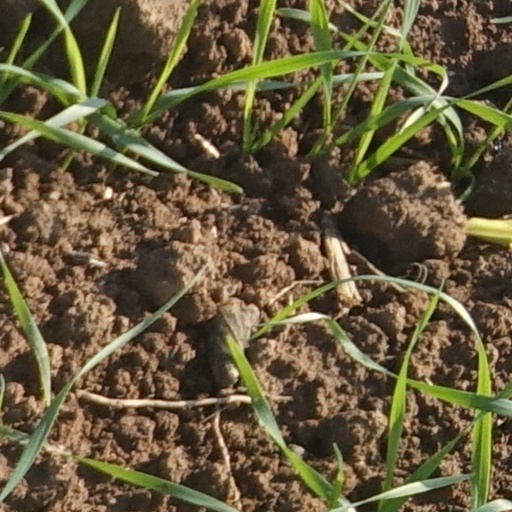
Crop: wheat